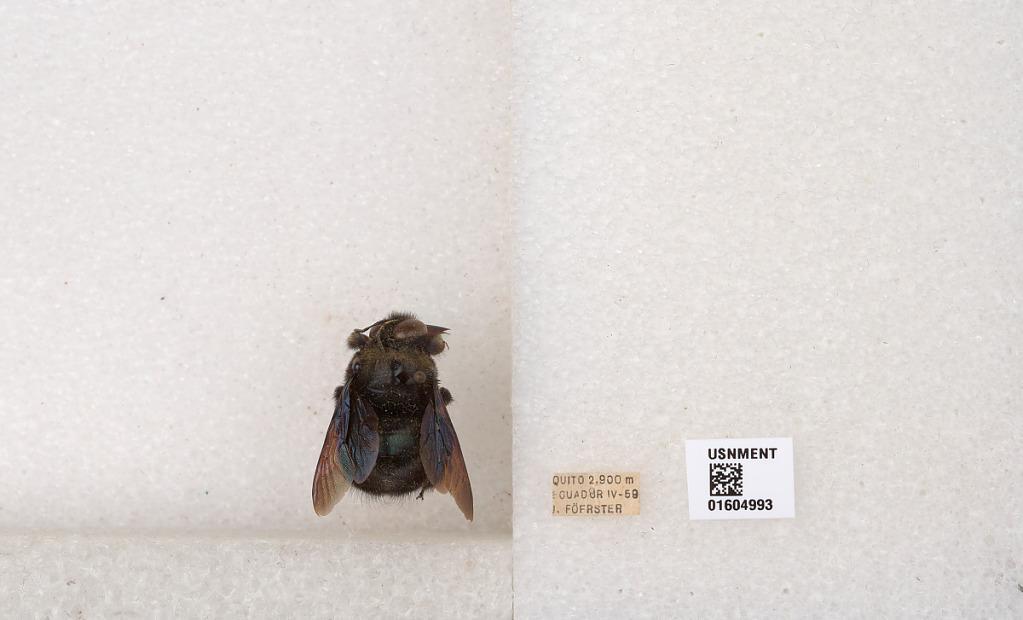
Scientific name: Xylocopa (Schonnherria) viridigastra Lepeletier
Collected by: J. Foerster
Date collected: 1959-4-1
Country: Ecuador
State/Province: Pichincha
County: Quito
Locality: Quito